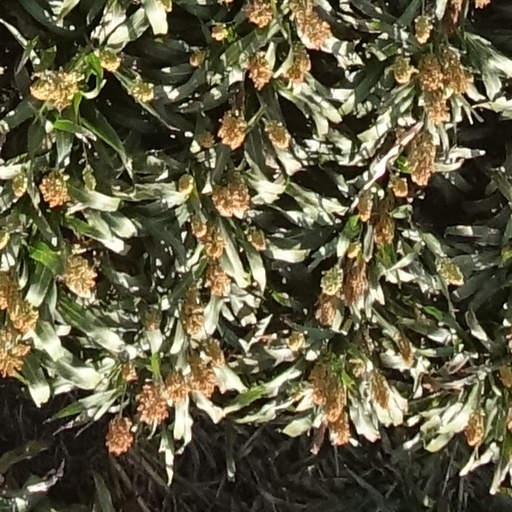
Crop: sorghum